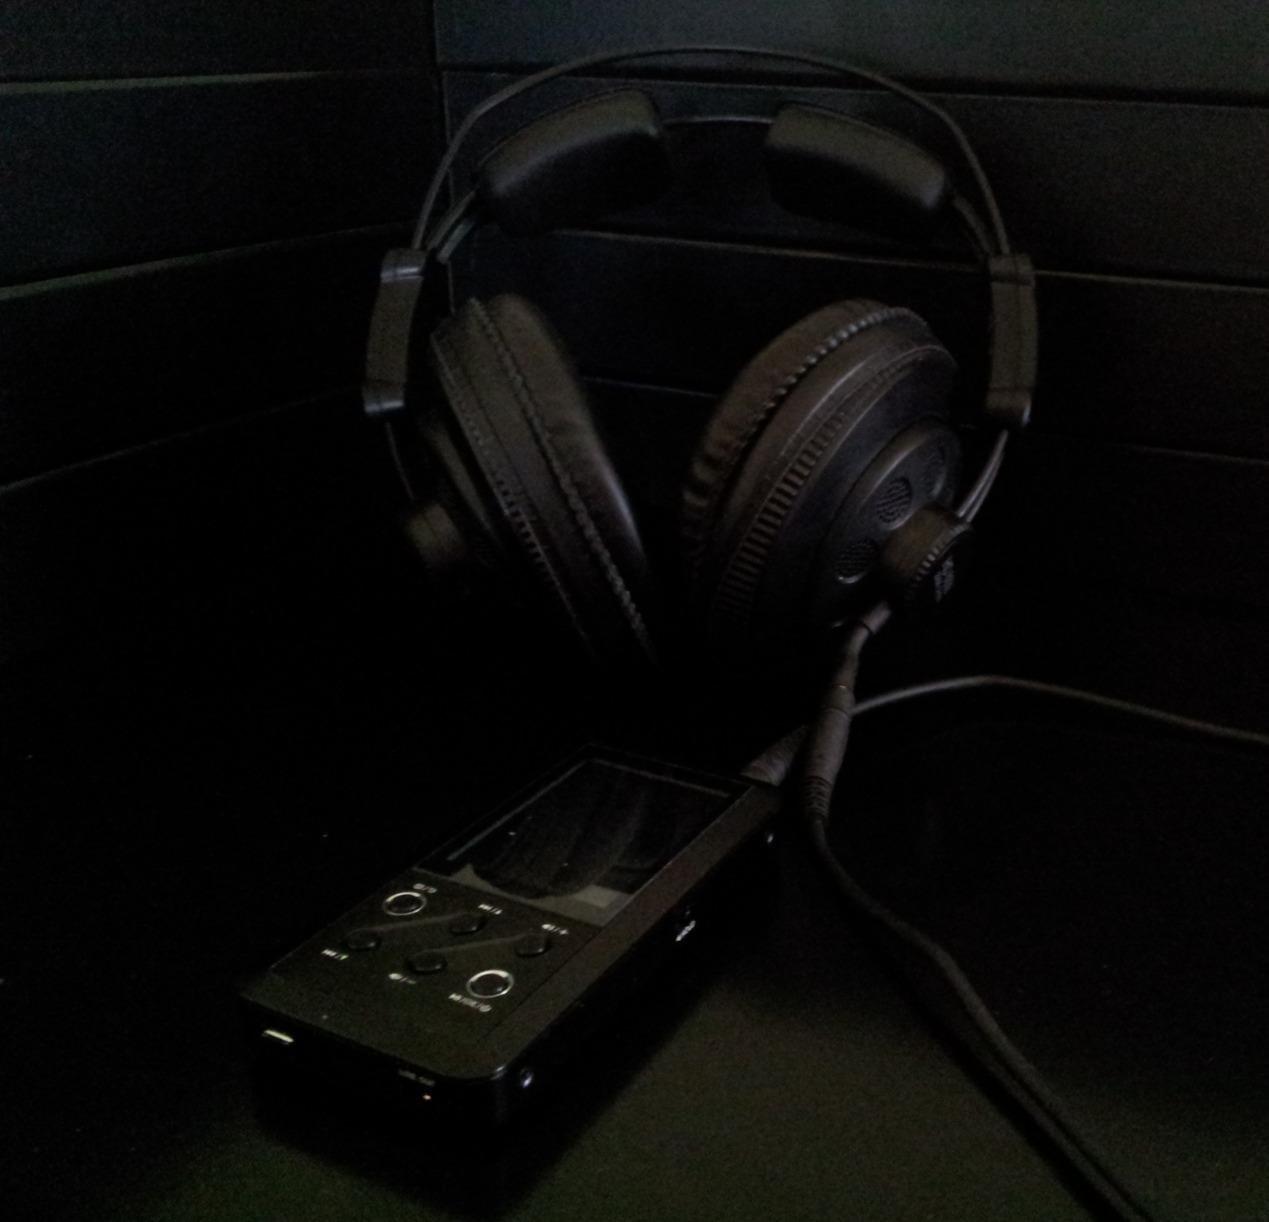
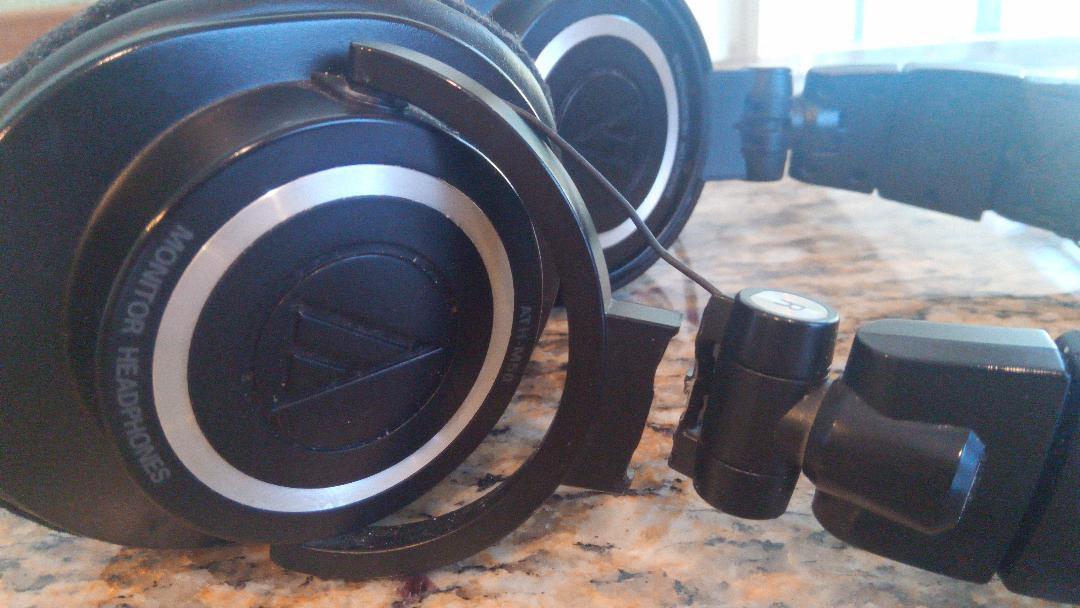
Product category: headphones
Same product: no